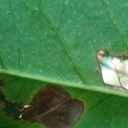
Label: Miner